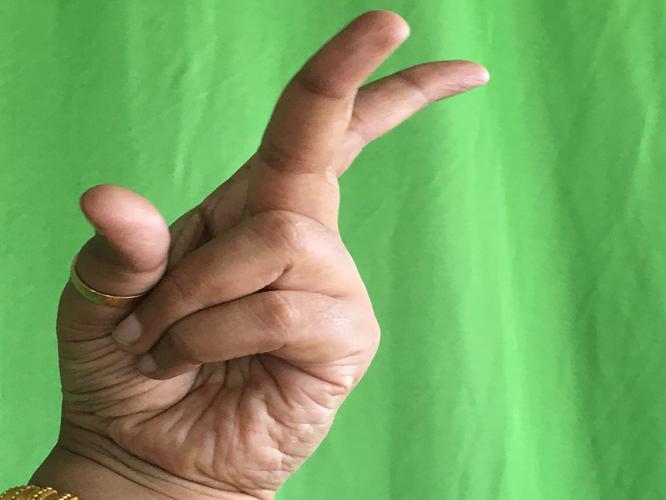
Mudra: Katrimukha
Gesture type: single_hand